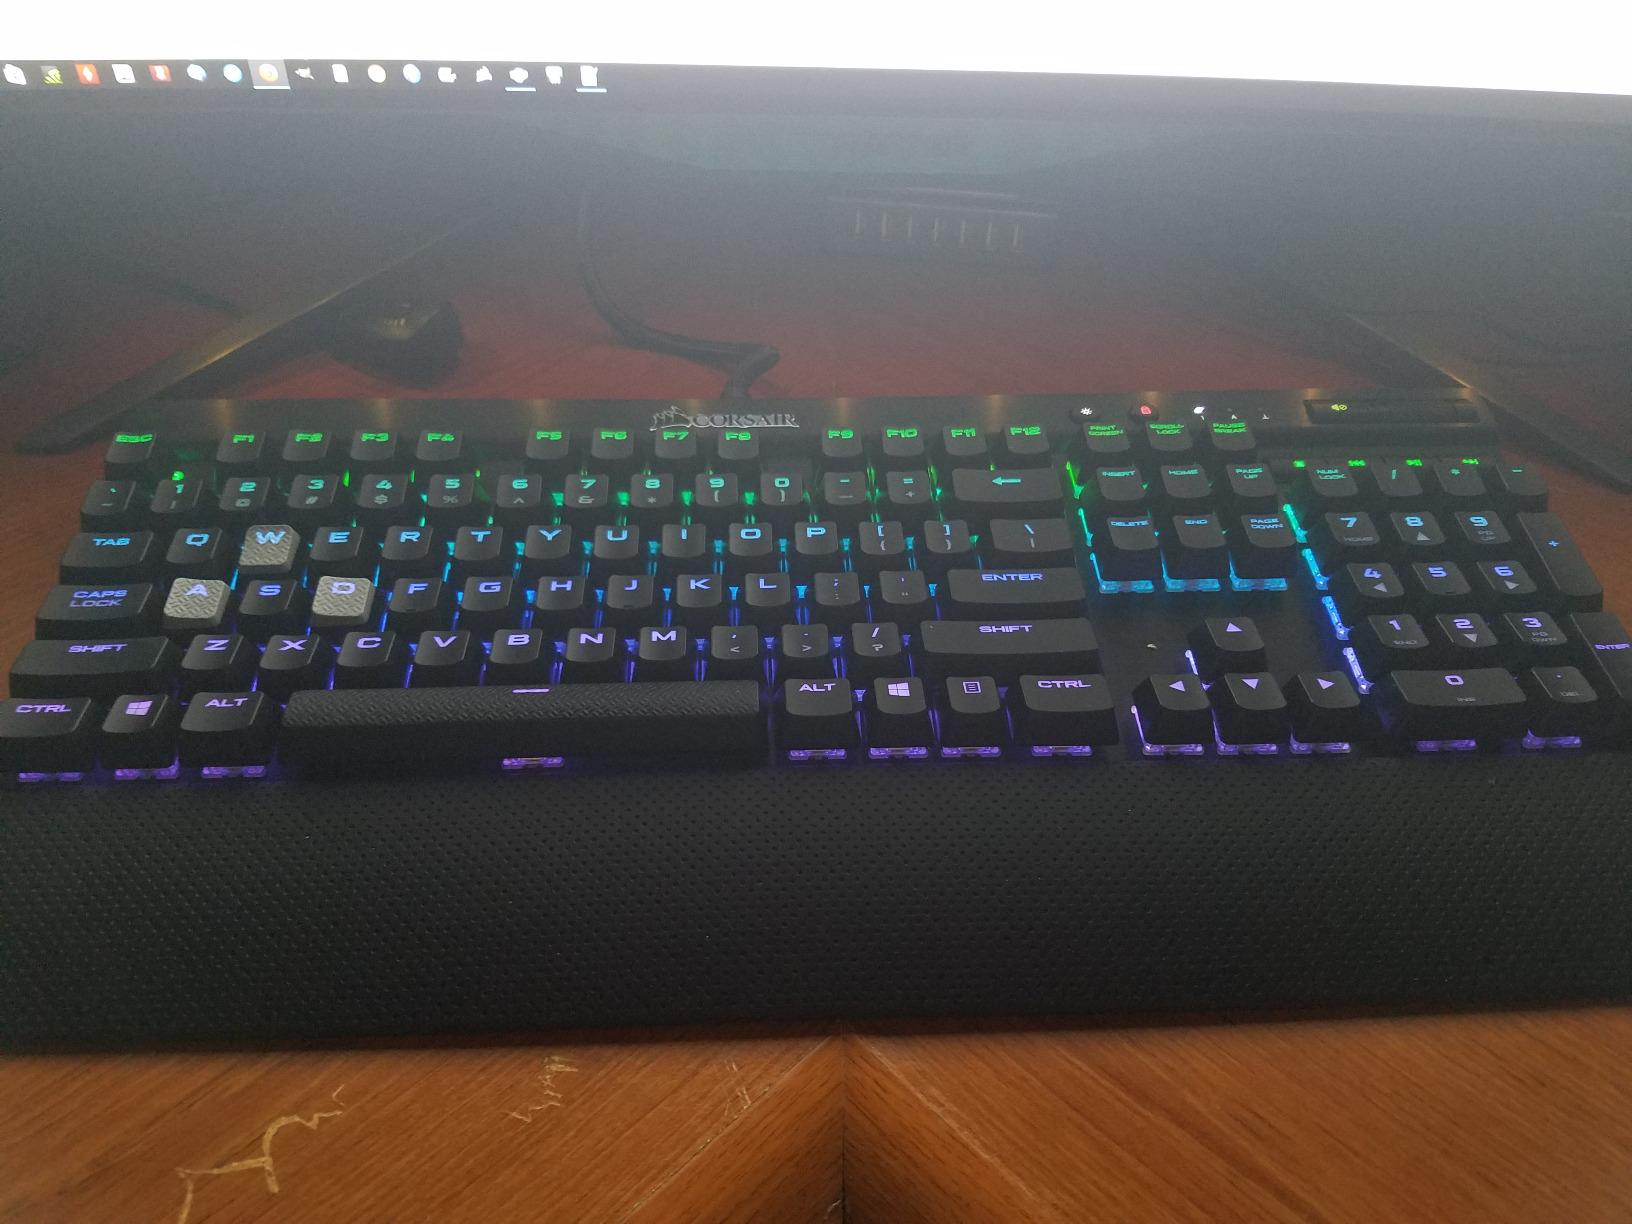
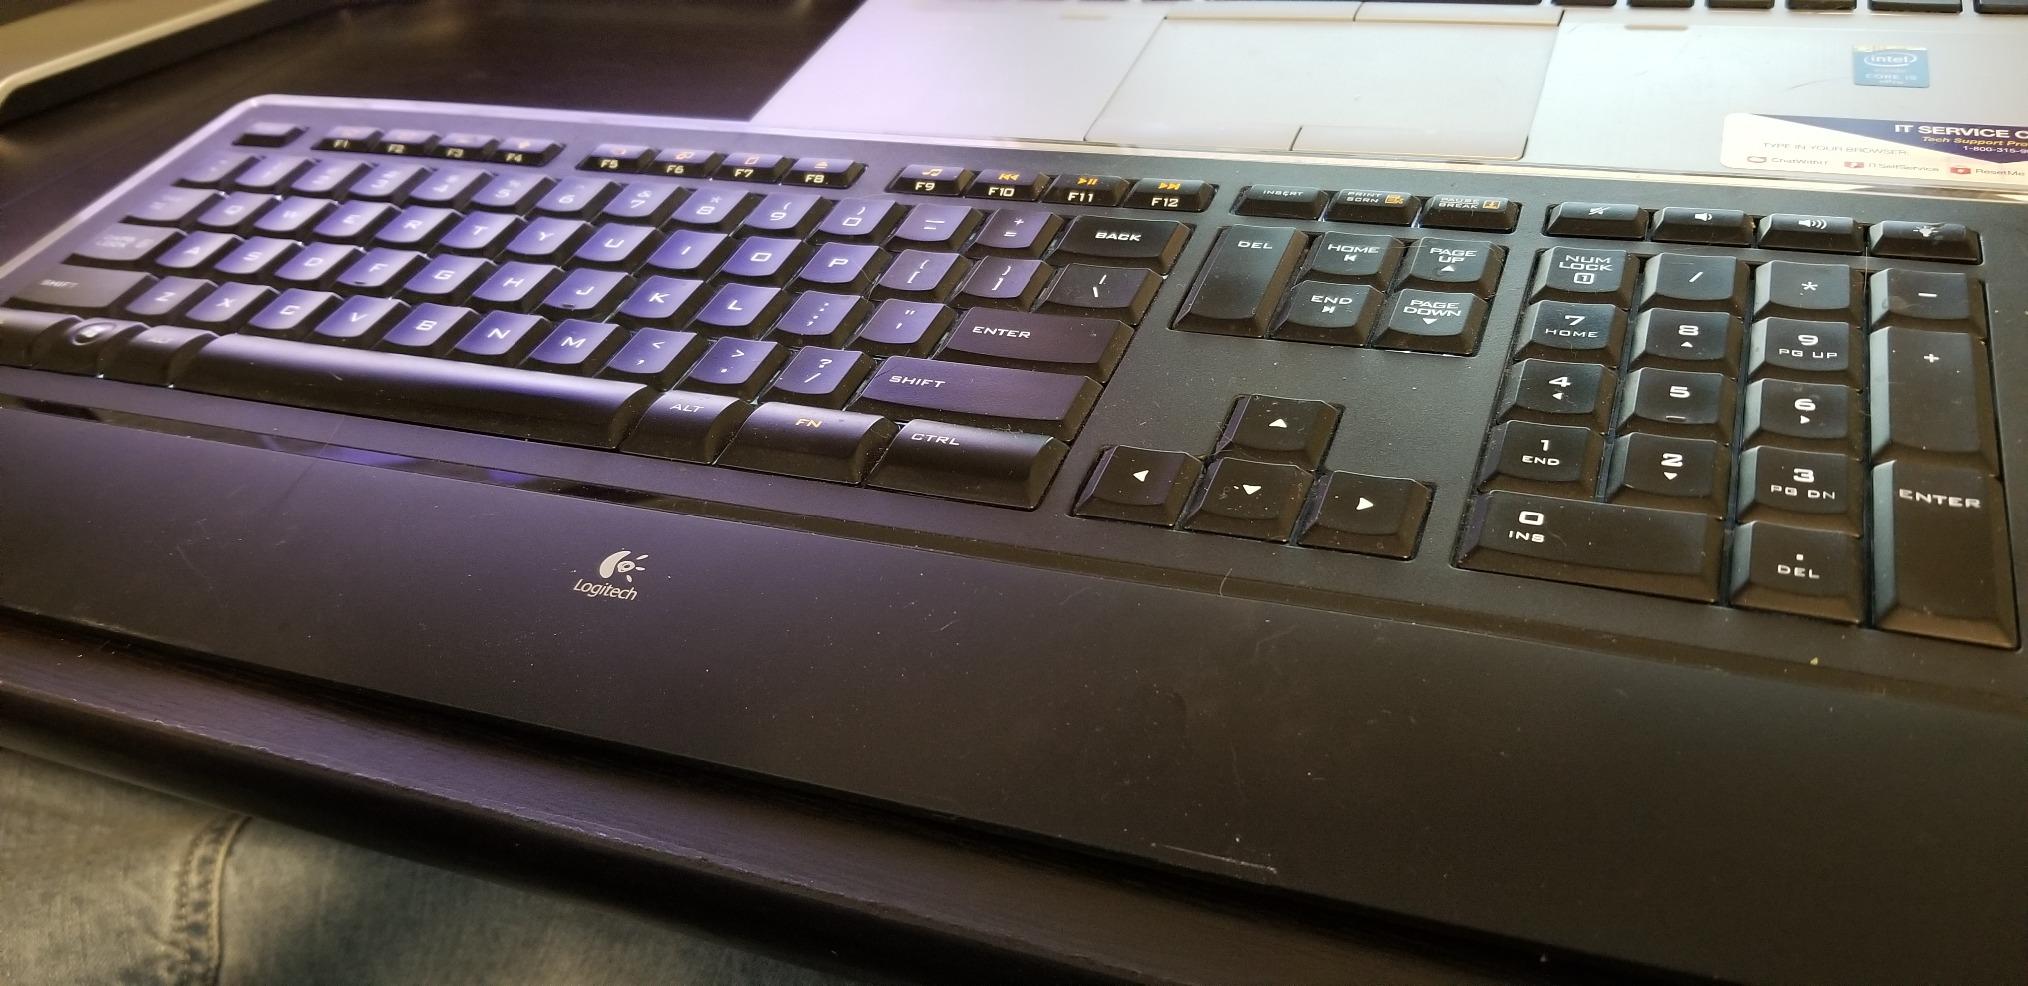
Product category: keyboard
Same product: no